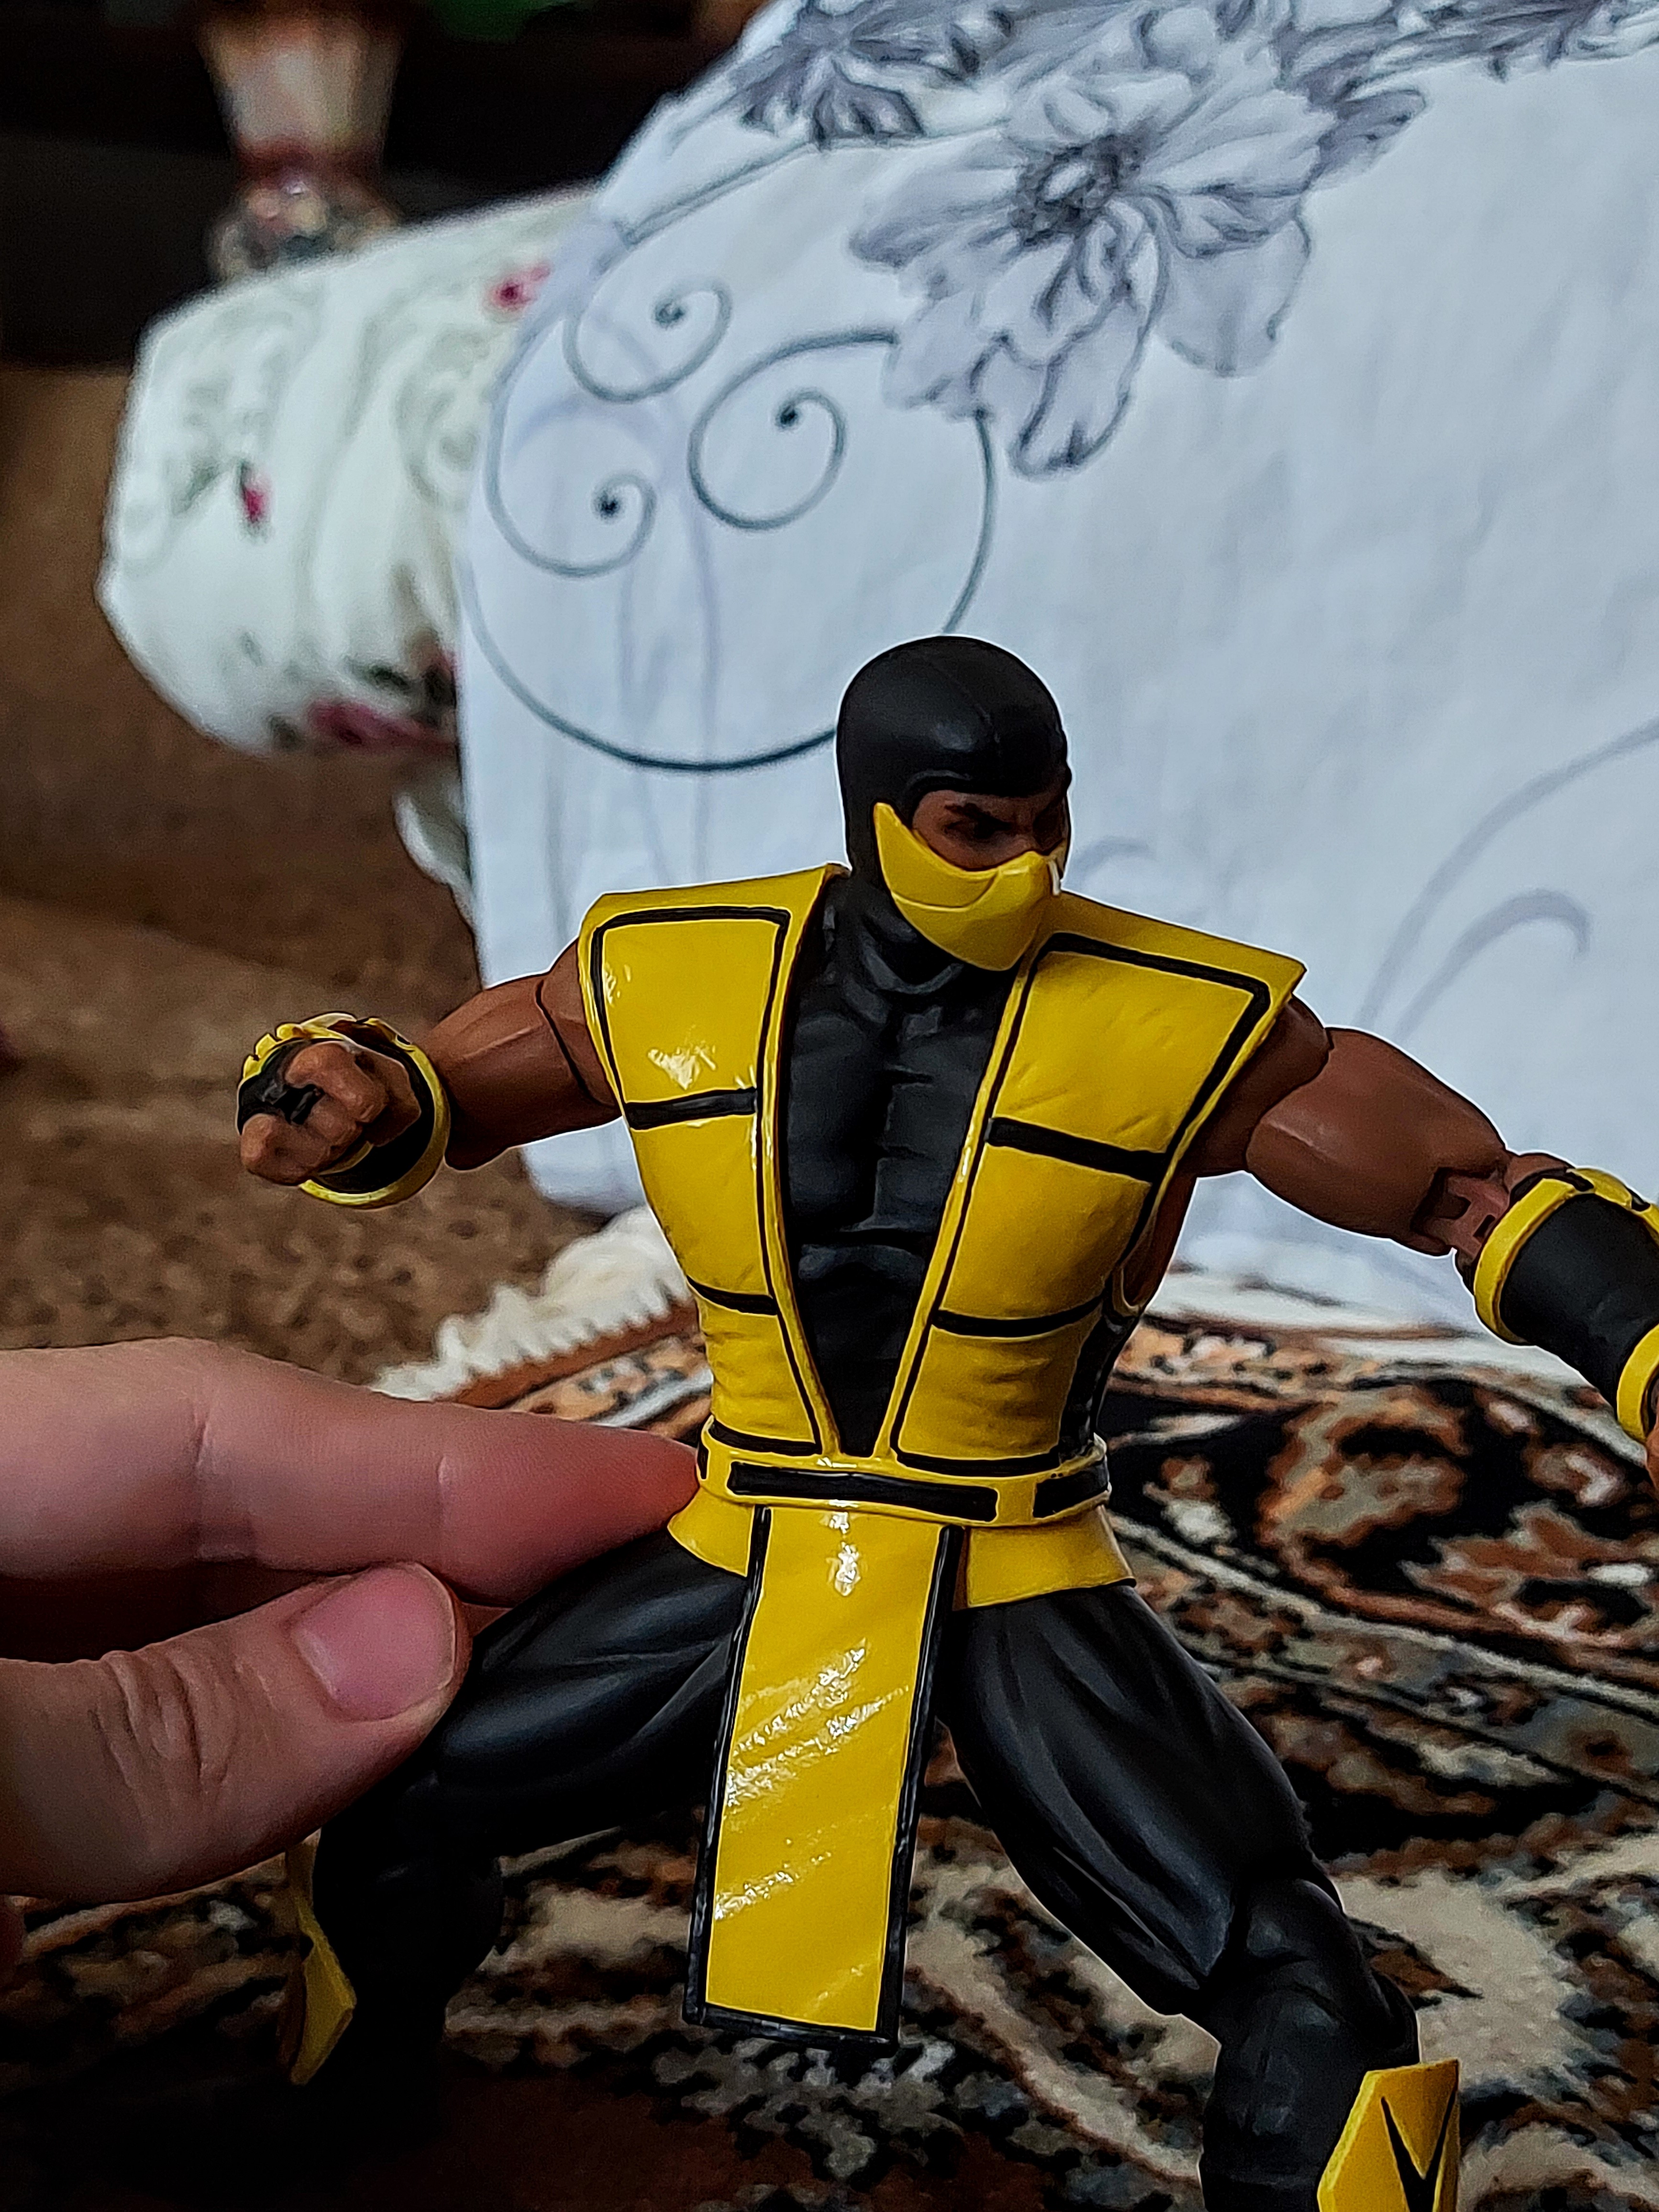
scorpion, storm, collectibles, hand, sleeve, gesture, yellow, personal protective equipment, thigh, recreation, glove, fictional character, toy, action figure, fun, competition event, costume, uniform, belt, human leg, animation, fiction, armour, anime, thumb, illustration, hero, vest, soil